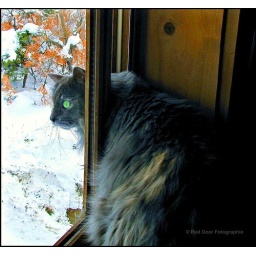
Piper spies some birds in the trees outside the window!